Regenerative medicine

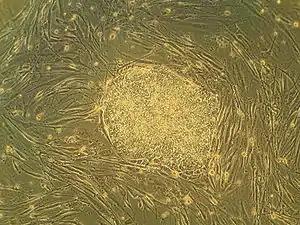
A colony of human embryonic stem cells

Regenerative medicine deals with the "process of replacing, engineering or regenerating human or animal cells, tissues or organs to restore or establish normal function". This field holds the promise of engineering damaged tissues and organs by stimulating the body's own repair mechanisms to functionally heal previously irreparable tissues or organs.